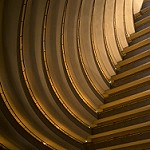
Scene: Outdoor